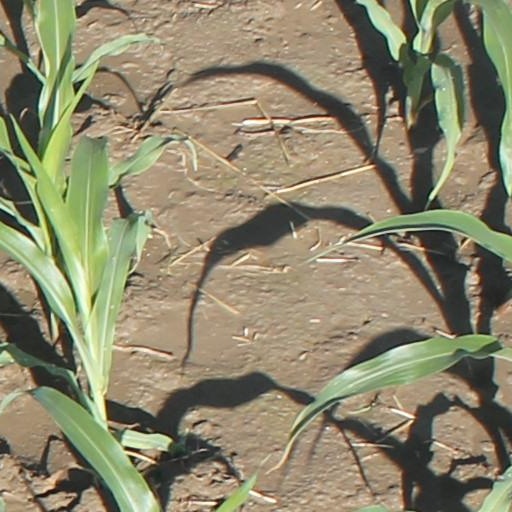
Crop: maize; corn